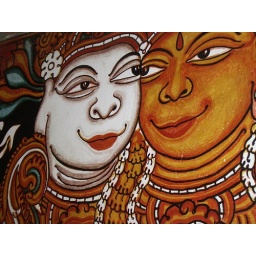
This was on the wall in a stairwell at a restaurant we stopped at for a bathroom break.